Kingda Ka

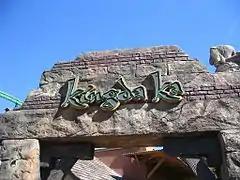
Jungle-themed entrance sign

Kingda Ka was located in the jungle-themed area of the park known as The Golden Kingdom. The ride portrayed a mythical Bengal tiger named after one that was housed in the nearby Temple of the Tiger attraction, an interactive exhibit that was closed in 2010.